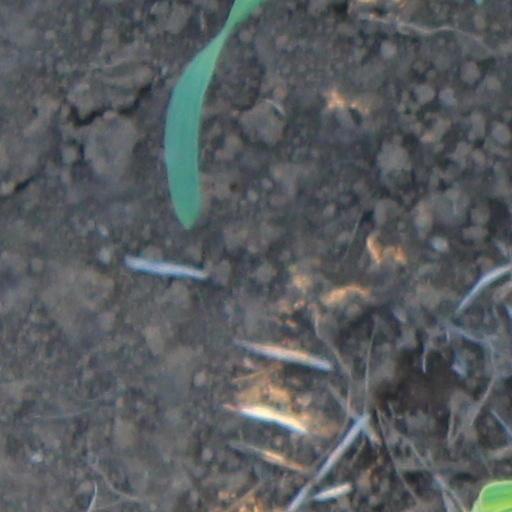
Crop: wheat